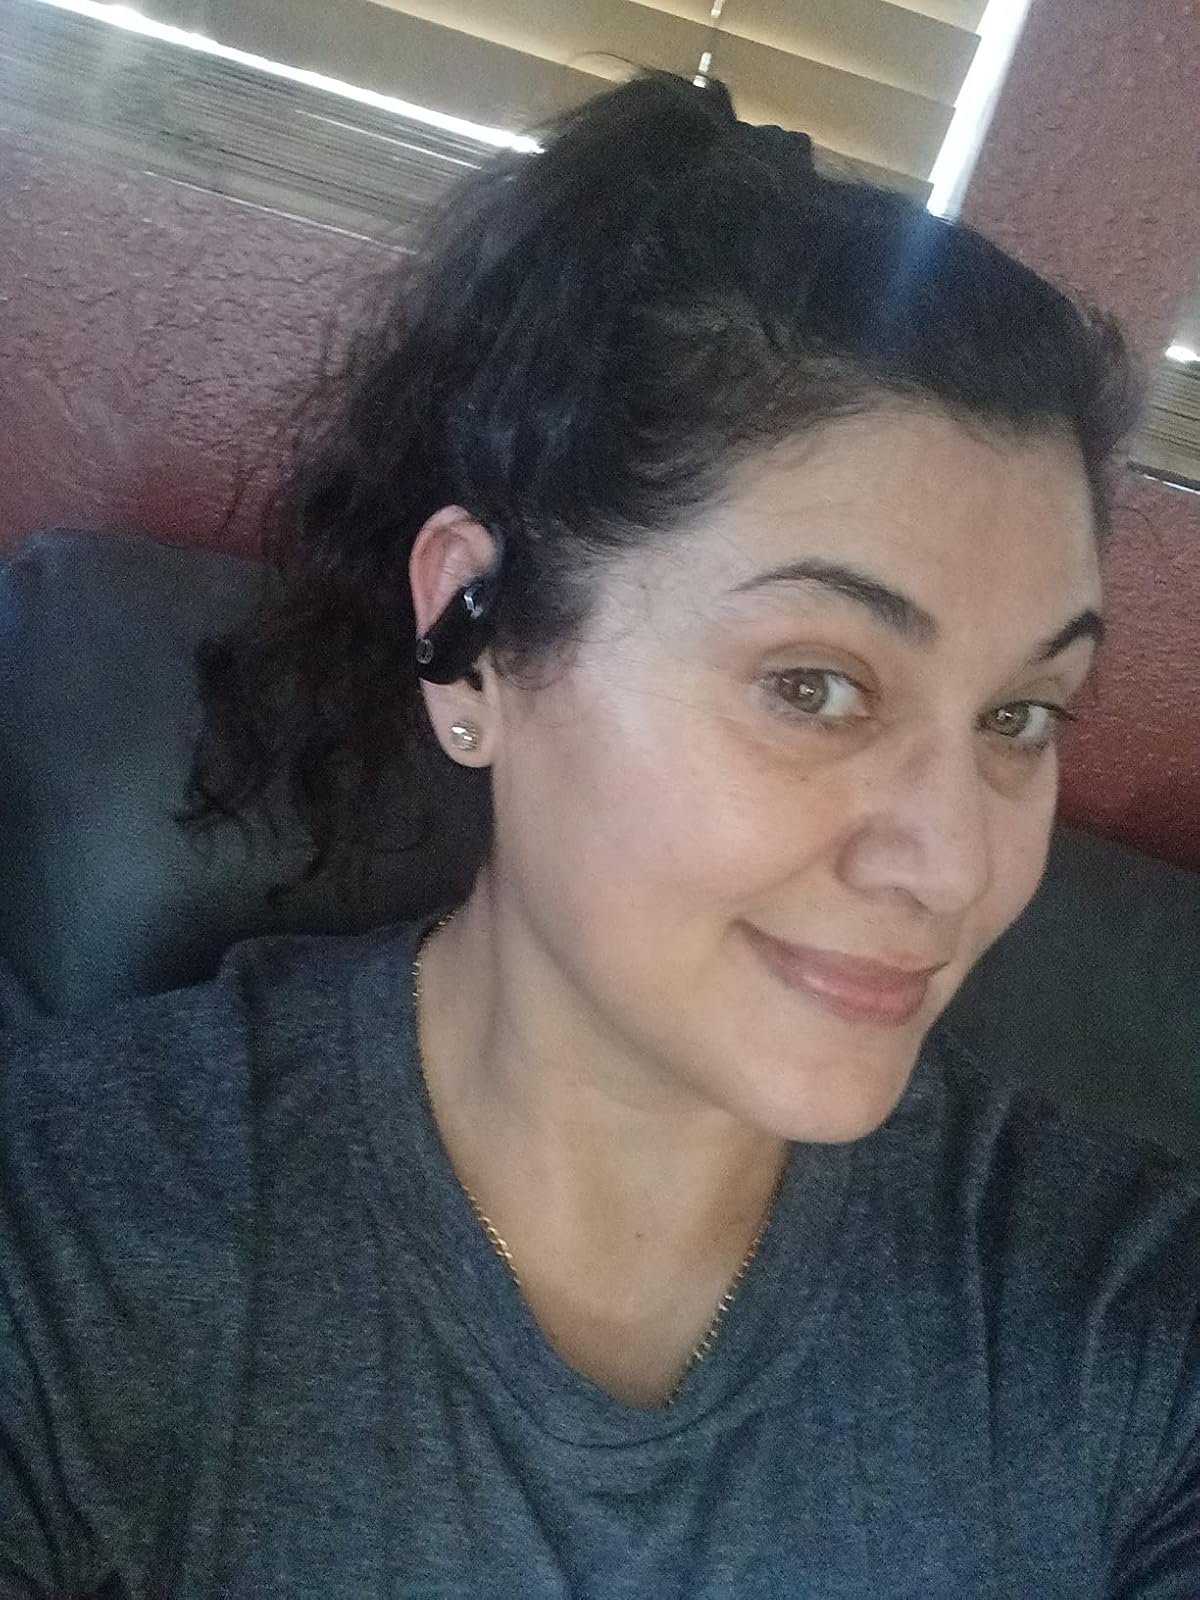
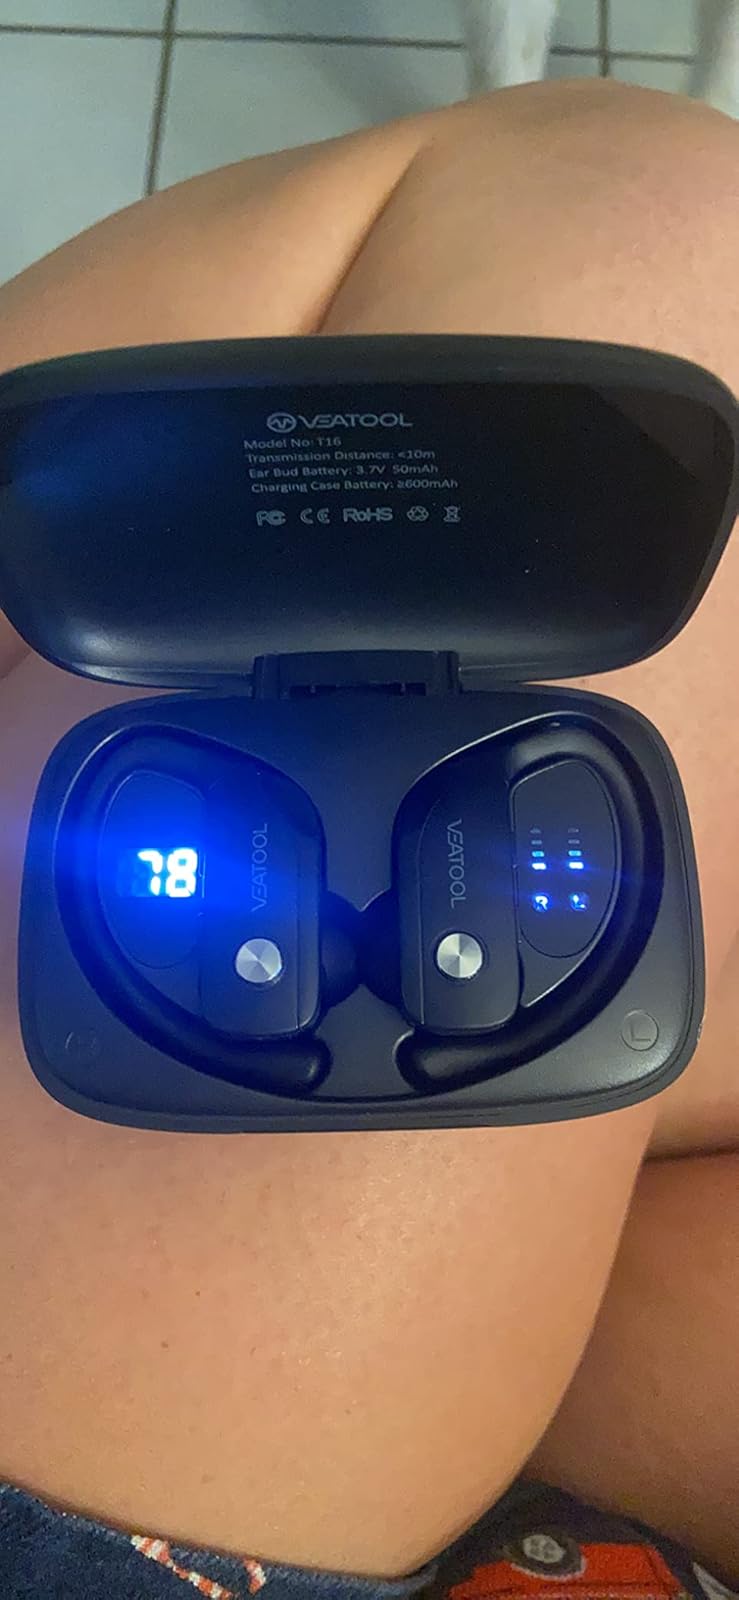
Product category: earbuds
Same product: no